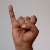
The image shows a hand gesture representing the letter 'I' in Indian Sign Language.